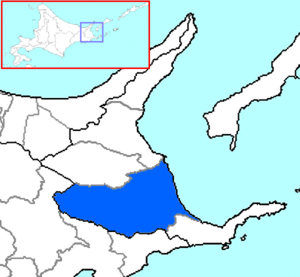
Le district de Notsuke est un district de la sous-préfecture de Nemuro sur l'île de Hokkaidō au Japon.